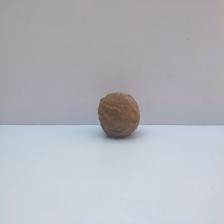
Size: Spoiled